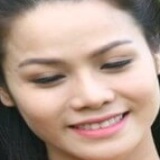
ca sĩ Nhật Kim Anh